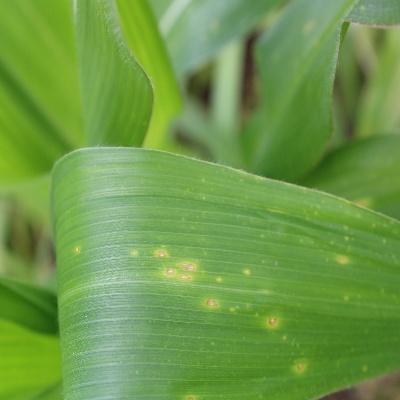
Crop: Maize
Condition: leaf spot